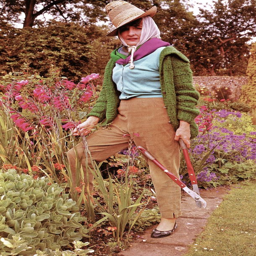
person , taken in the garden by person that hat !